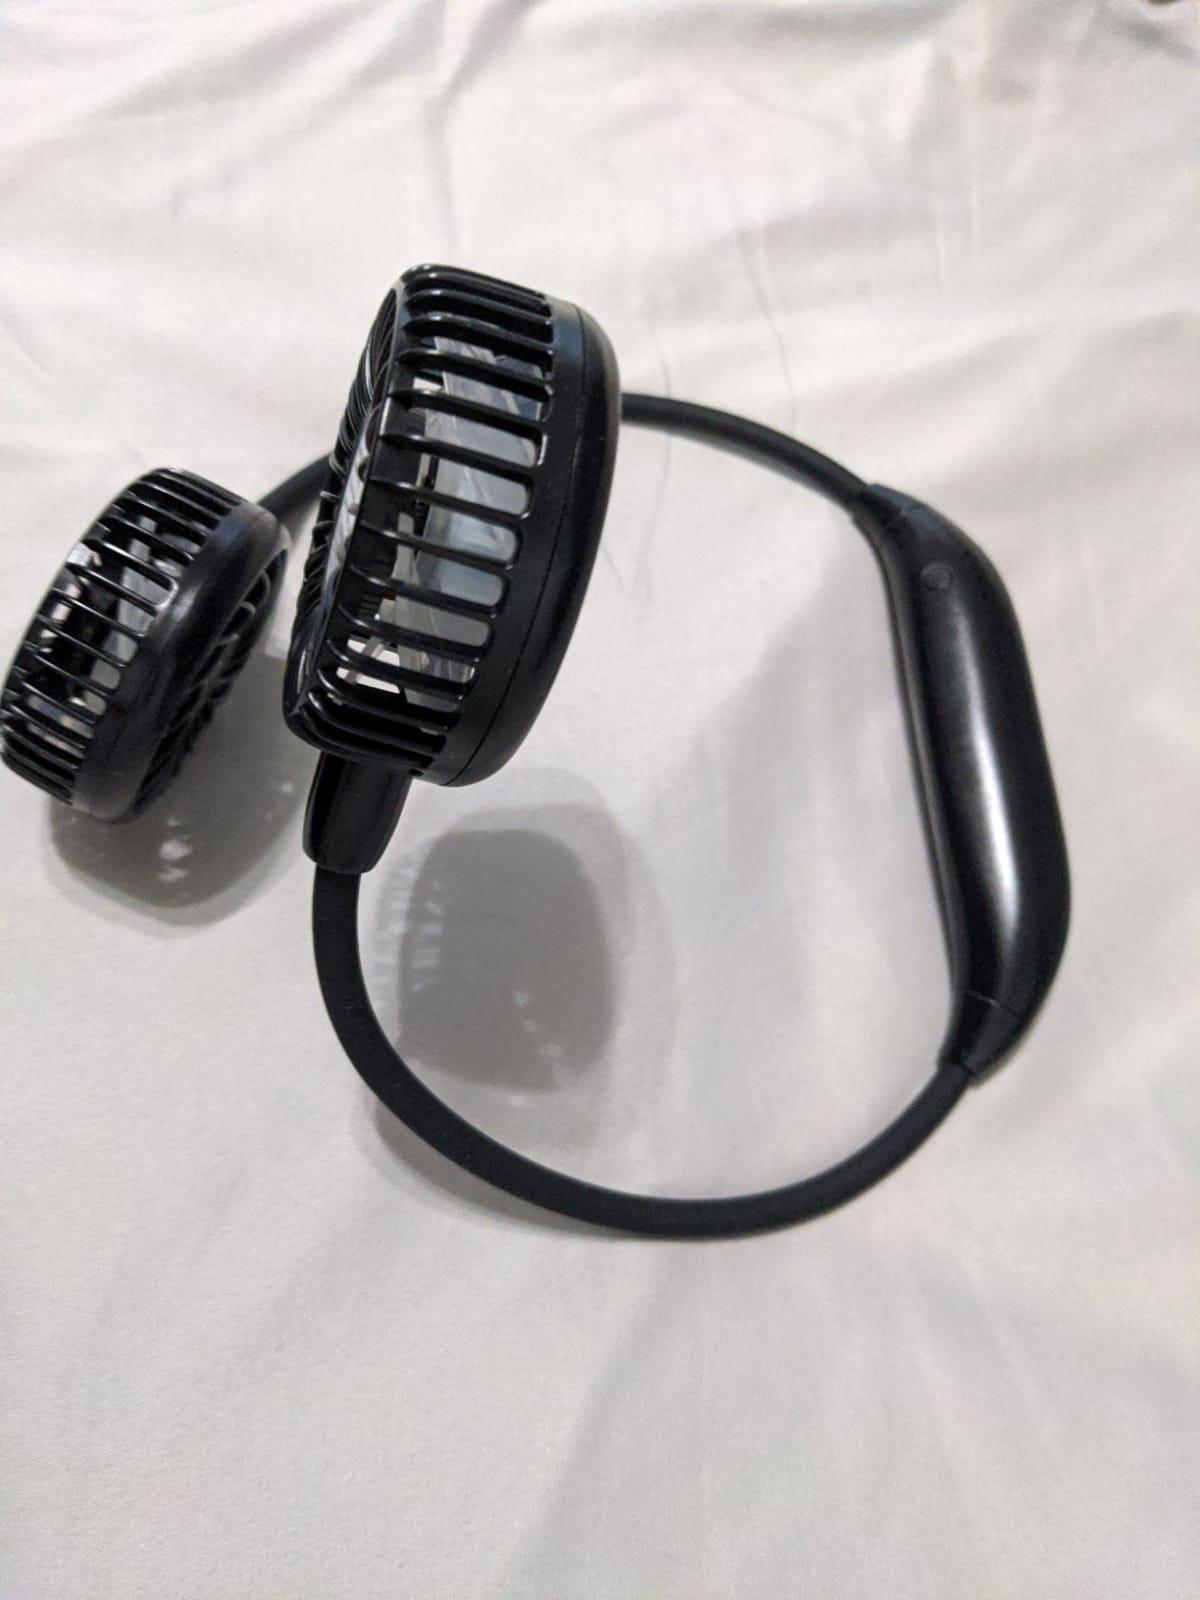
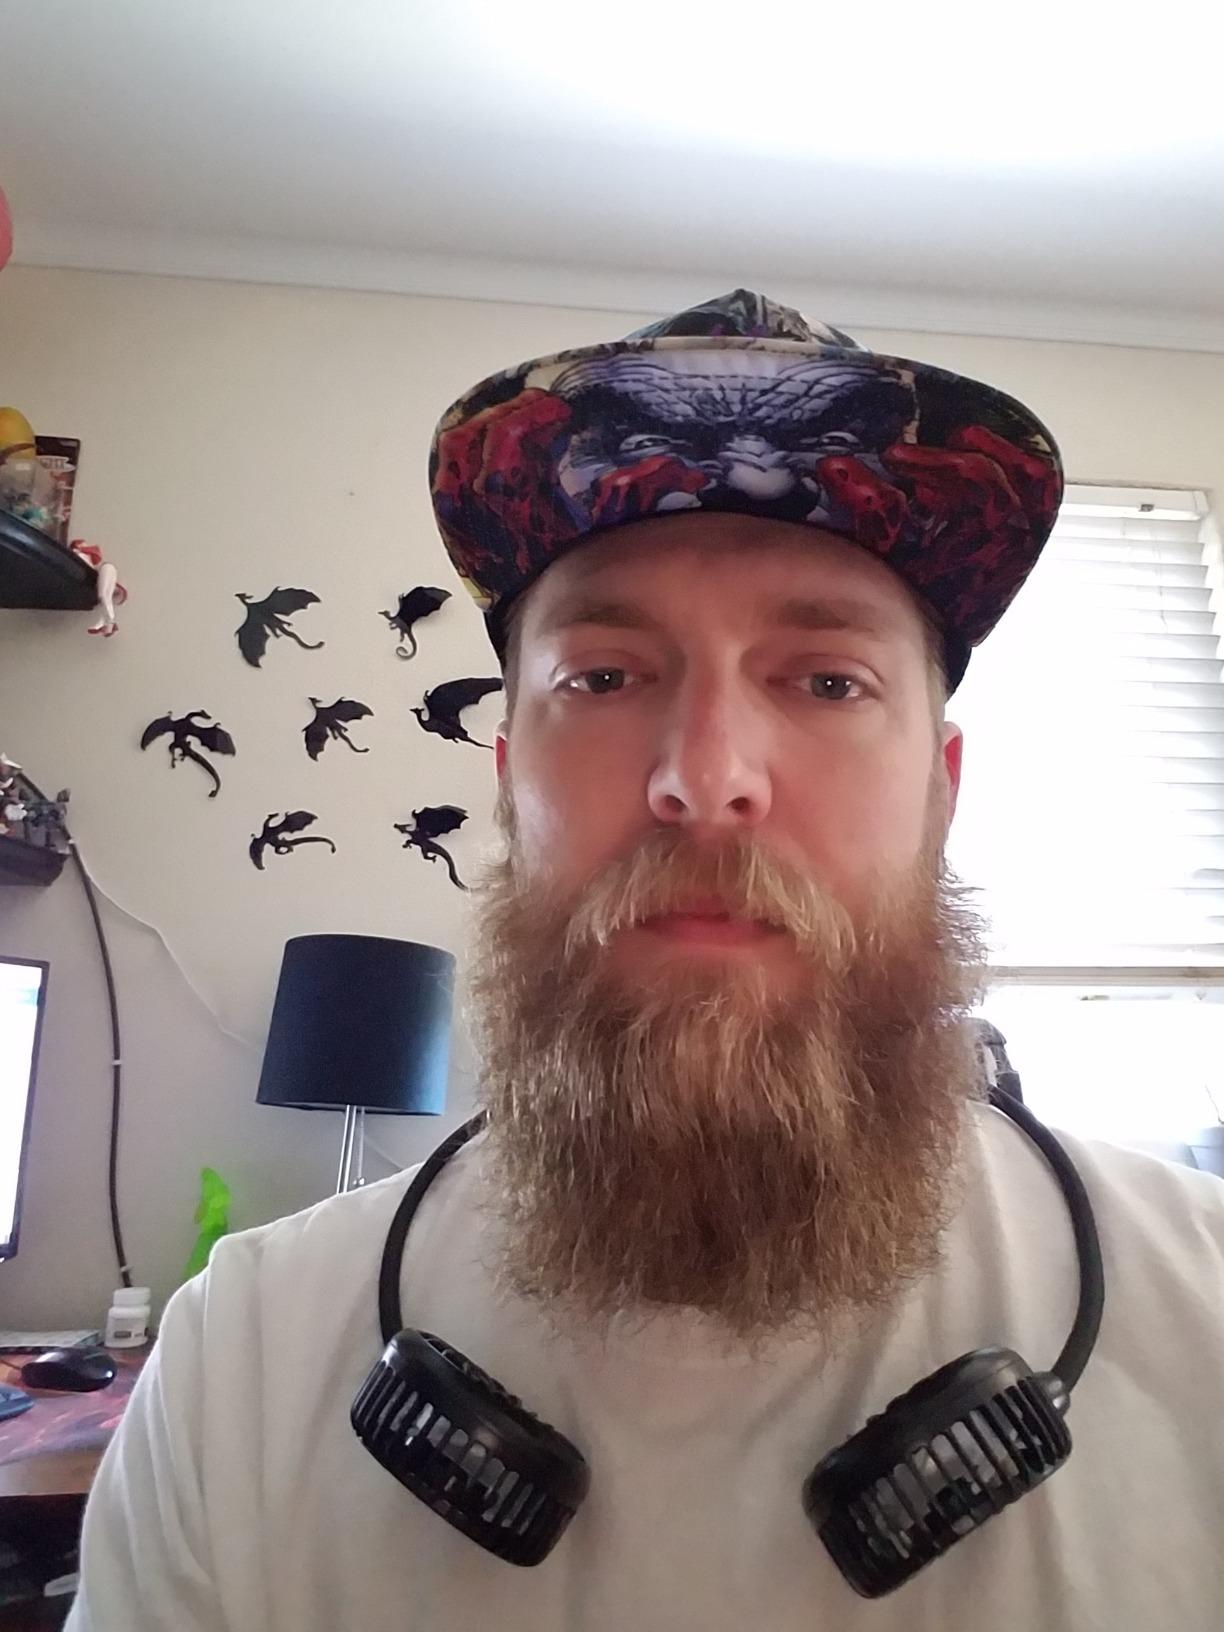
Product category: fan
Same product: yes